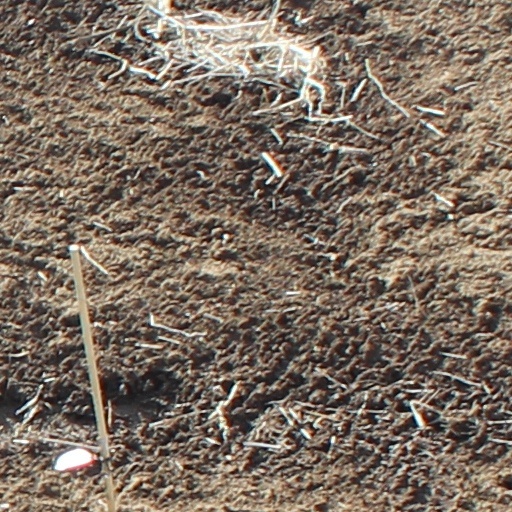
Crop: wheat